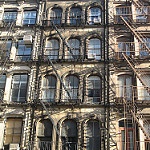
Label: buildings